Verkh-Borovlyanka

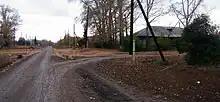
Community center in Verkh-Borovlyanka, October 2010

Verkh-Borovlyanka is a rural locality (a settlement) in Rebrikhinsky District of Altai Krai, Russia, located on the Priobskoye Plateau. Population: 238 (2010).